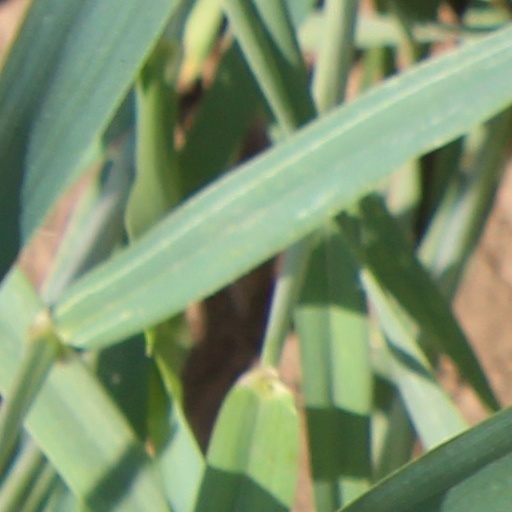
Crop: wheat